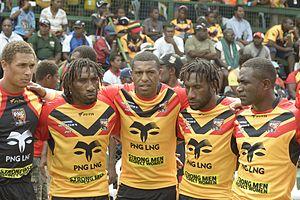
Le sport en Papouasie-Nouvelle-Guinée a été influencé par les Australiens, l'ancienne puissance coloniale jusqu'en 1975. Le pays fait partie du Commonwealth, et pratique des sports hérités de l'Empire britannique. On retrouve par ailleurs les influences des paratiques du sport de l'Asie du Sud-Est dominé par l'Indonésie avec laquelle le pays partage l'île de Nouvelle-Guinée.